Villa Albani

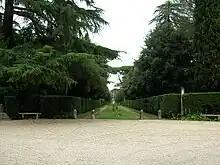
Entrance to the "Villa Albani" from via Salaria, 92

Planned in 1743, the building of the villa began in 1747 according to Giuseppe Vasi and was celebrated as complete in 1763. Its purpose was to house Cardinal Albani's evolving and renewed collections of antiquities and ancient Roman sculpture, which soon filled the casino that faced the Villa down a series of formal parterres.